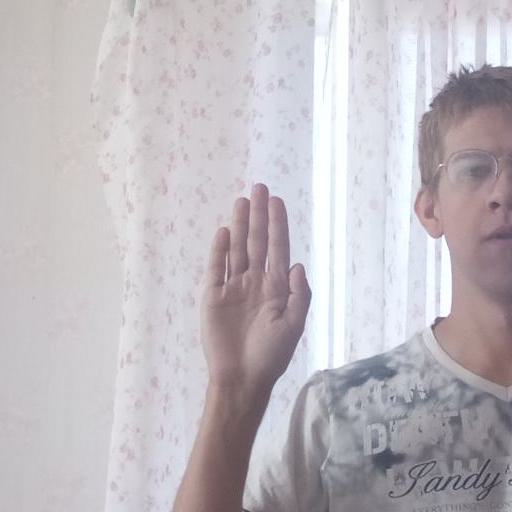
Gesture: stop